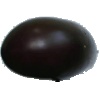
Label: Eggplant 1